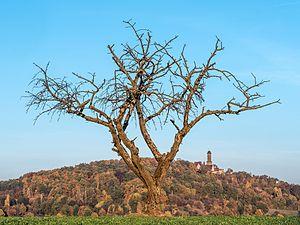
Bamberg est une ville allemande, située dans le sud du pays, dans le nord du Land de Bavière et la région de Haute-Franconie. Elle est le chef-lieu de l'arrondissement de Bamberg et le centre urbain de l'ouest de la région. Elle dépend de la région métropolitaine de Nuremberg.